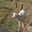
Label: deer